Store Kongensgade 81

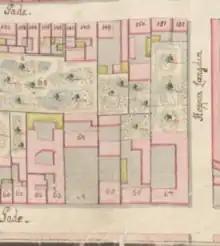
No. 66 seen in a detail from Christian Gedde's map of St. Ann's West Quarter, 1757

The property is located in an area formerly known as New Copenhagen, which was not incorporated into the fortified city until the 1670s. The property was listed in 1689 as No. 158 in St. Ann's West Quarter (Sankt Annæ Vester Kvarter) owned by Jochum Scharnhorst. It was listed in 1756 as No. 66 owned by cellarman Philip Jacob Salathe.